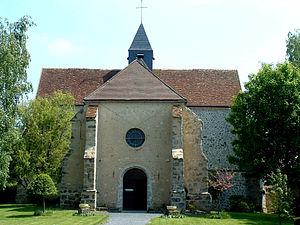
Fromentières (Marne) - Eglise Sainte-Marie-Madeleine